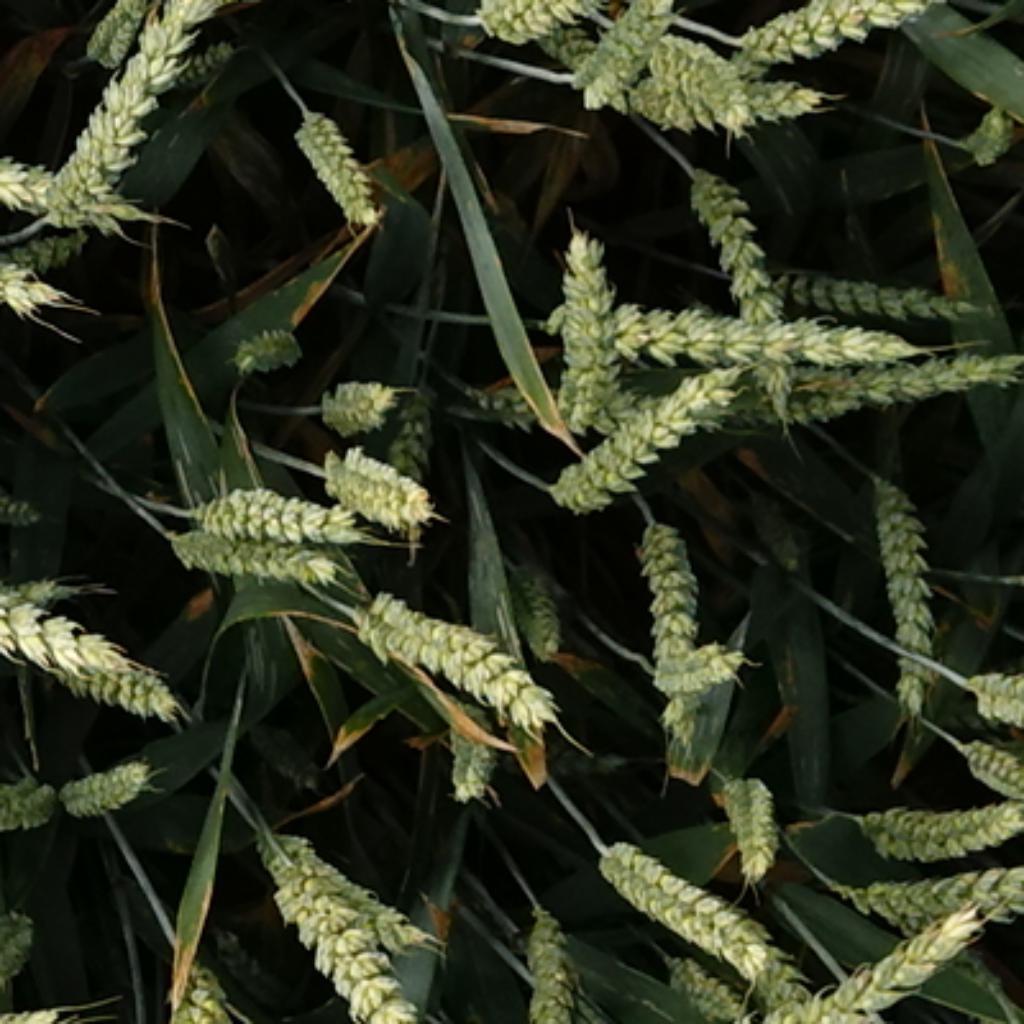
Country: France
Location: VSC
Wheat development stage: Filling - Ripening